Chariot racing

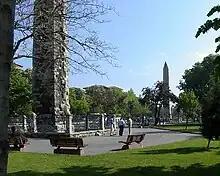
The Hippodrome of Constantinople in Istanbul is more or less levelled, apart from some structures on the "spina". The Walled Obelisk in the foreground and Thutmose's Obelisk is on the right

Most races and wins were team efforts, results of co-operation between charioteers of the same faction, but victories won in single races were the most highly esteemed by drivers and their public. Charioteers followed a ferociously competitive, charismatic profession, routinely risked violent death, and aroused a compulsive, even morbid reverence among their followers. A supporter of the Red faction is said to have thrown himself on the funeral pyre of his favourite charioteer. More usually, some charioteers and supporters tried to enlist supernatural help by covertly burying curse tablets at or near the track, appealing to spirits and deities of the underworld for the success of their favourites or disaster for their opponents; a common practise among Romans of all classes though like all magic, strictly illegal, and punishable by death.